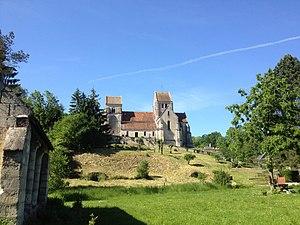
Eglise de Septvaux (Aisne, Picardie)
Septvaux est une commune française située dans le département de l'Aisne, en région Hauts-de-France.